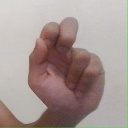
अक्षर: ढ